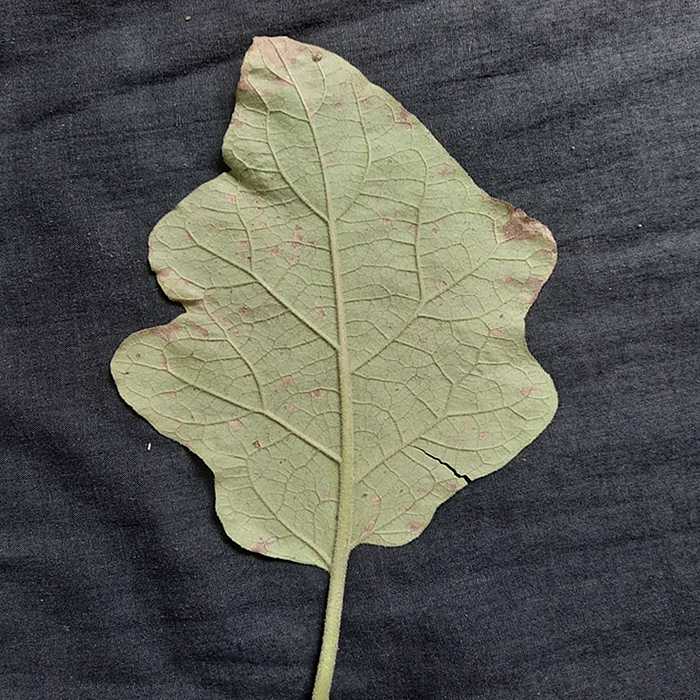
Plant: Eggplant
Label: Eggplant Cercopora leaf spot